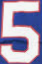
Number: 5